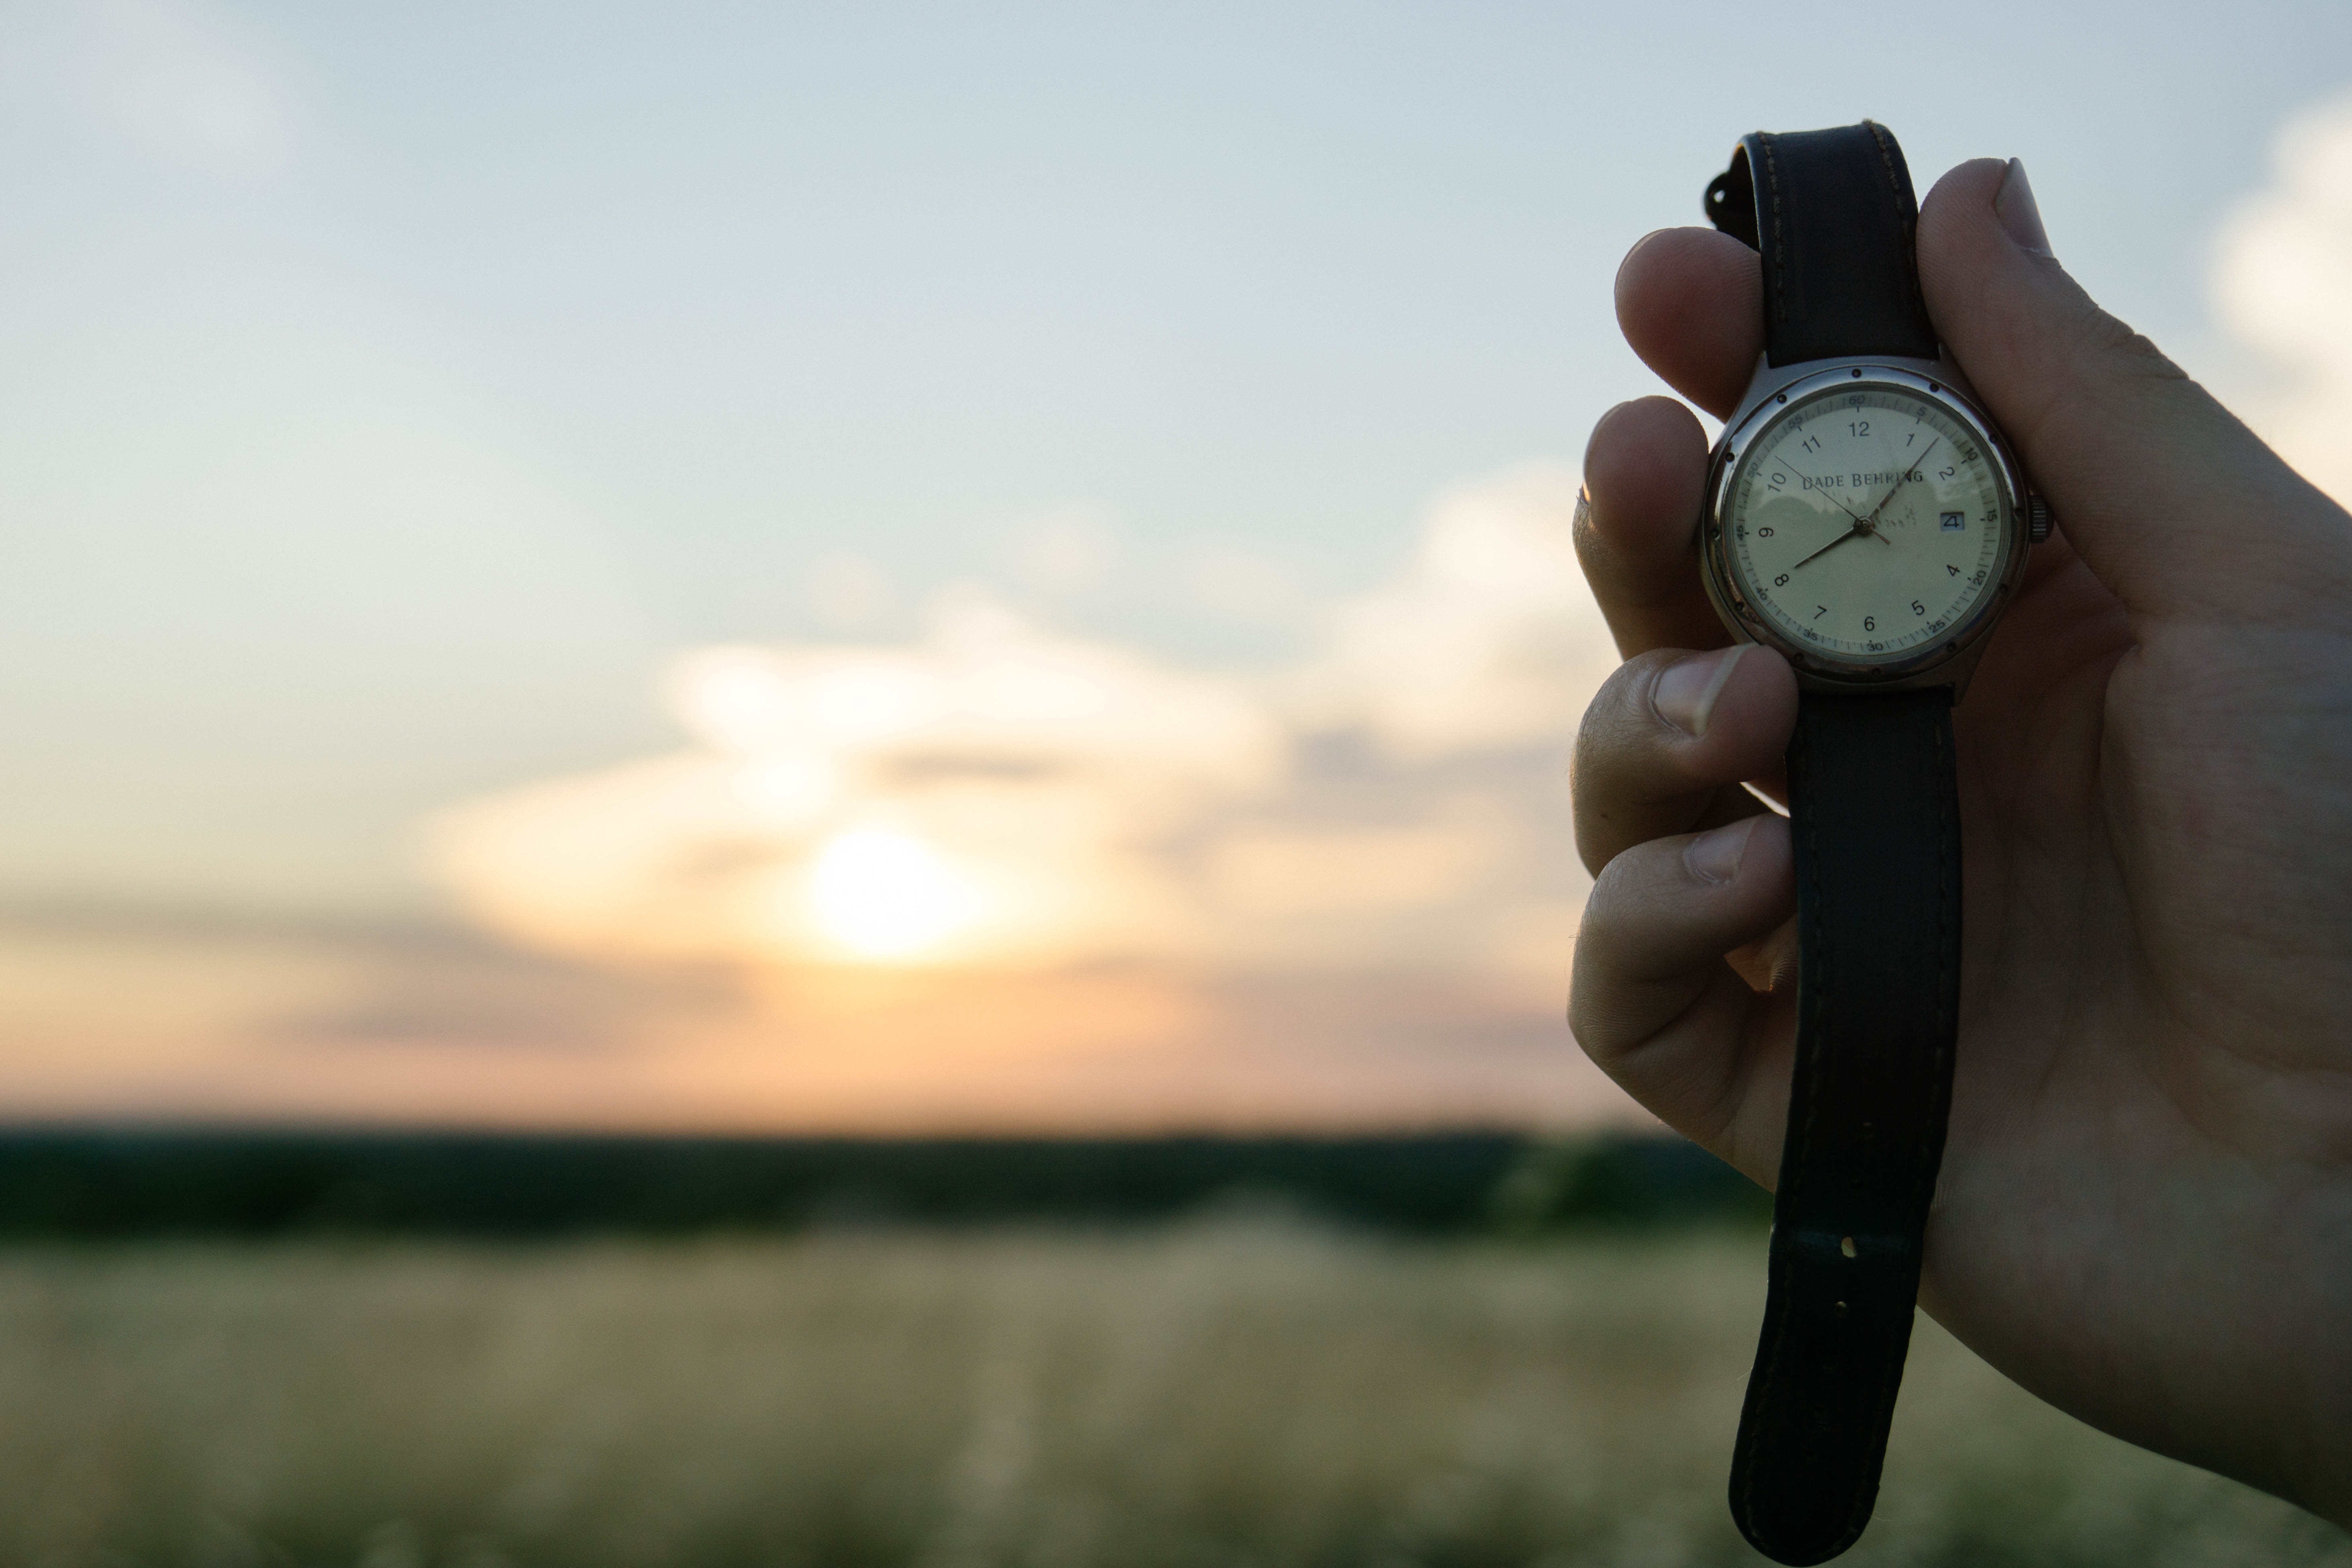
watch, hand, nature, sky, field, morning, clock, time, hour, finger, symbol, natural, business, minute, arrow, photograph, stopwatch, second, deadline